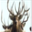
Label: deer